Hawker Siddeley P.1127

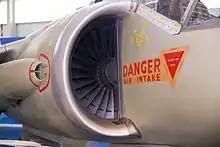
Air intake of a P.1127

The P.1127/Kestrel was an experimental V/STOL aircraft, which served as the forerunner for the production of the Hawker Siddeley Harrier and the wider Harrier family. It served to demonstrate an entirely original technique of flight, as well as to trial a brand new type of engine in the form of the Pegasus turbofan engine. Despite this, the aircraft employed a principally conventional structure which, according to Mason, lent itself favourably to performing the intended ground attack operations envisioned for production aircraft.